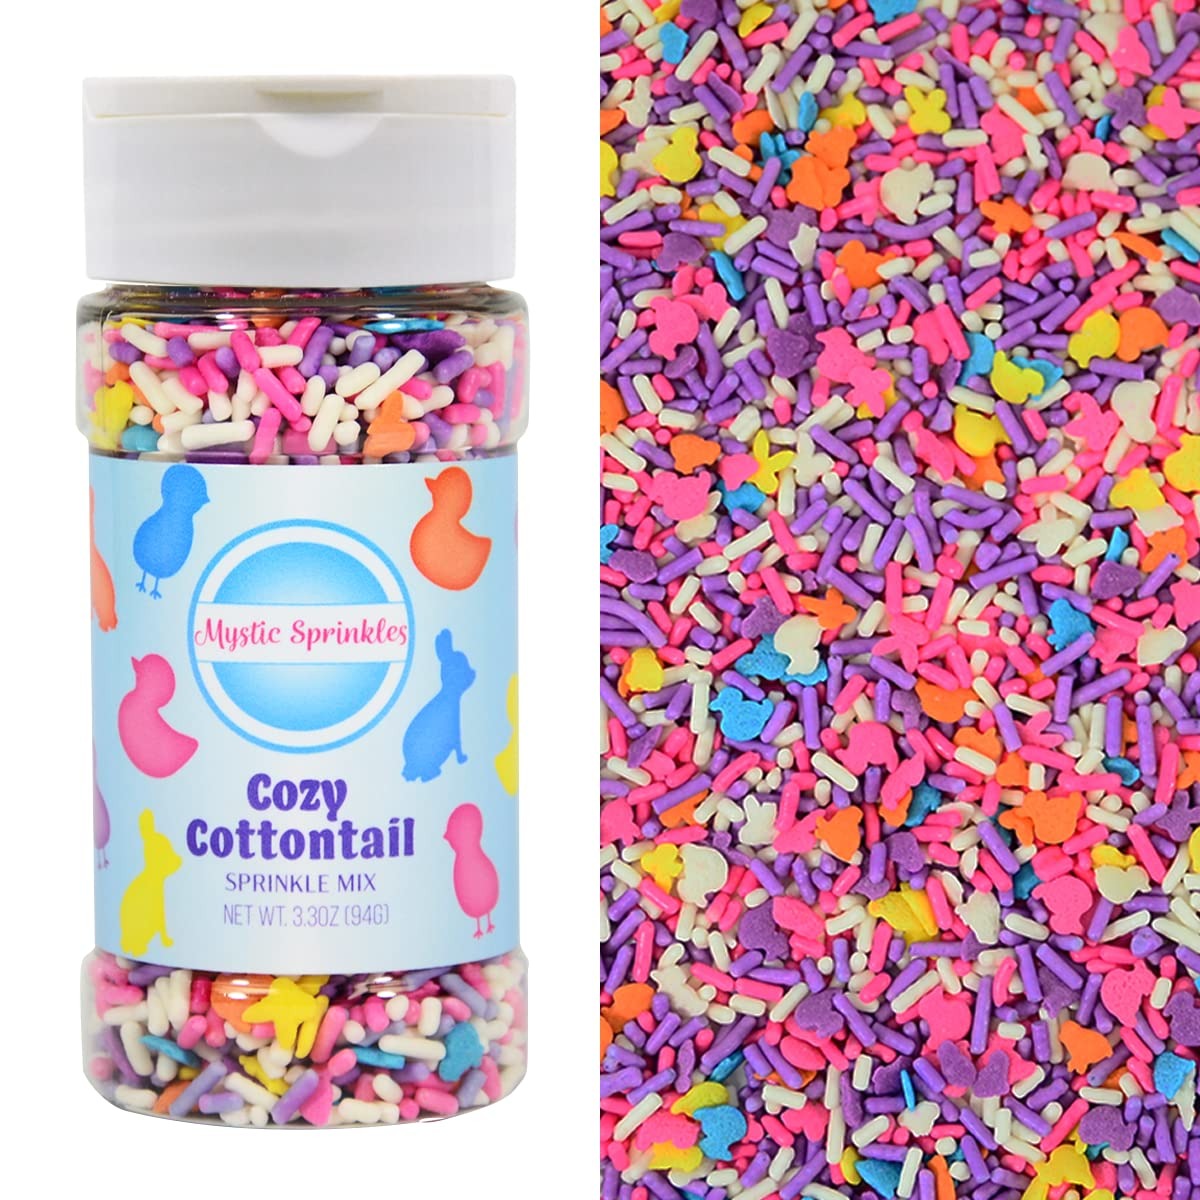
Item Name: Mystic Sprinkles Easter Sprinkle Mixes (Cozy Cottontail Sprinkle Mix 3.3oz)
Bullet Point 1: Choose from many festive options!
Bullet Point 2: Takes all of your sweet treats to the next level!
Bullet Point 3: Made in the USA
Bullet Point 4: Makes a GREAT gift!
Product Description: Easter Sprinkle Mixes from Mystic Sprinkles are just what you need to take all of your treats to the next level! Choose from a variety of festive options, ready to top cookies, cupcakes, brownies, ice cream and more!
Value: 1.0
Unit: Count

Price: 9.99